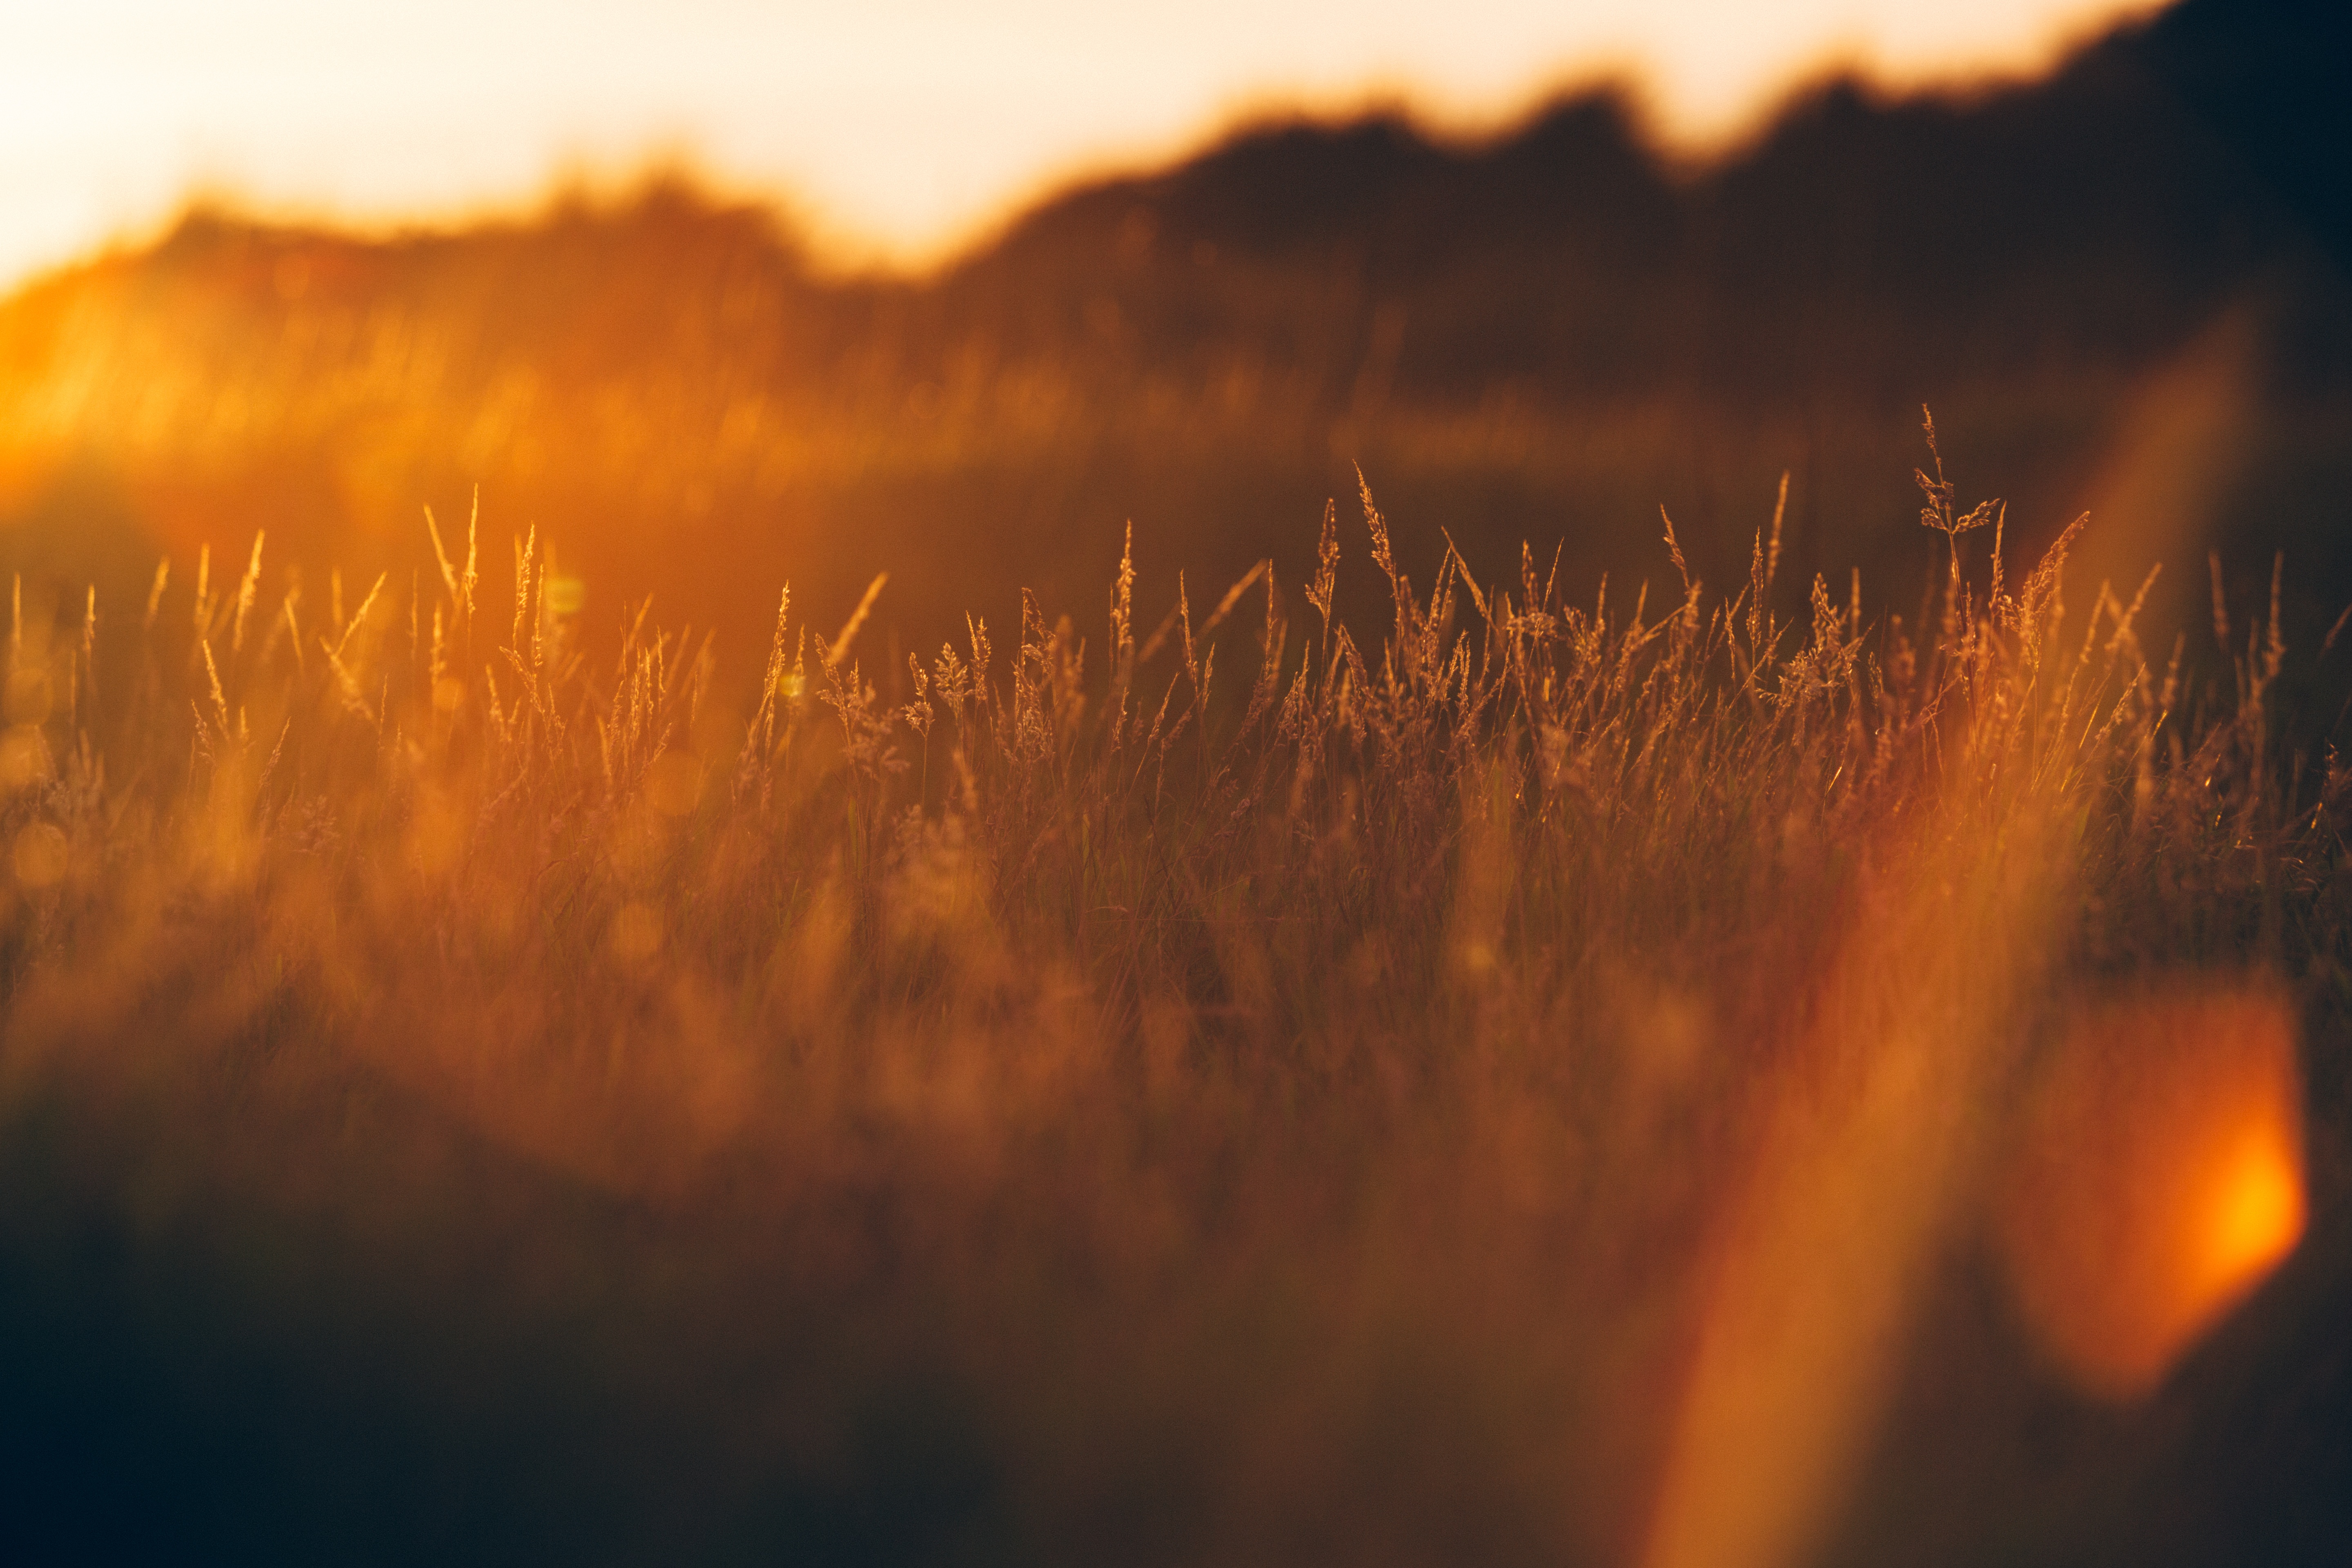
nature, grass, horizon, light, cloud, sky, sun, sunrise, sunset, field, sunlight, morning, leaf, dawn, atmosphere, dusk, evening, reflection, autumn, flare, len, sunflare, macro photography, atmospheric phenomenon, geological phenomenon